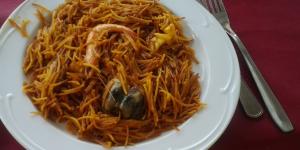
fideua de marisco con thermomix